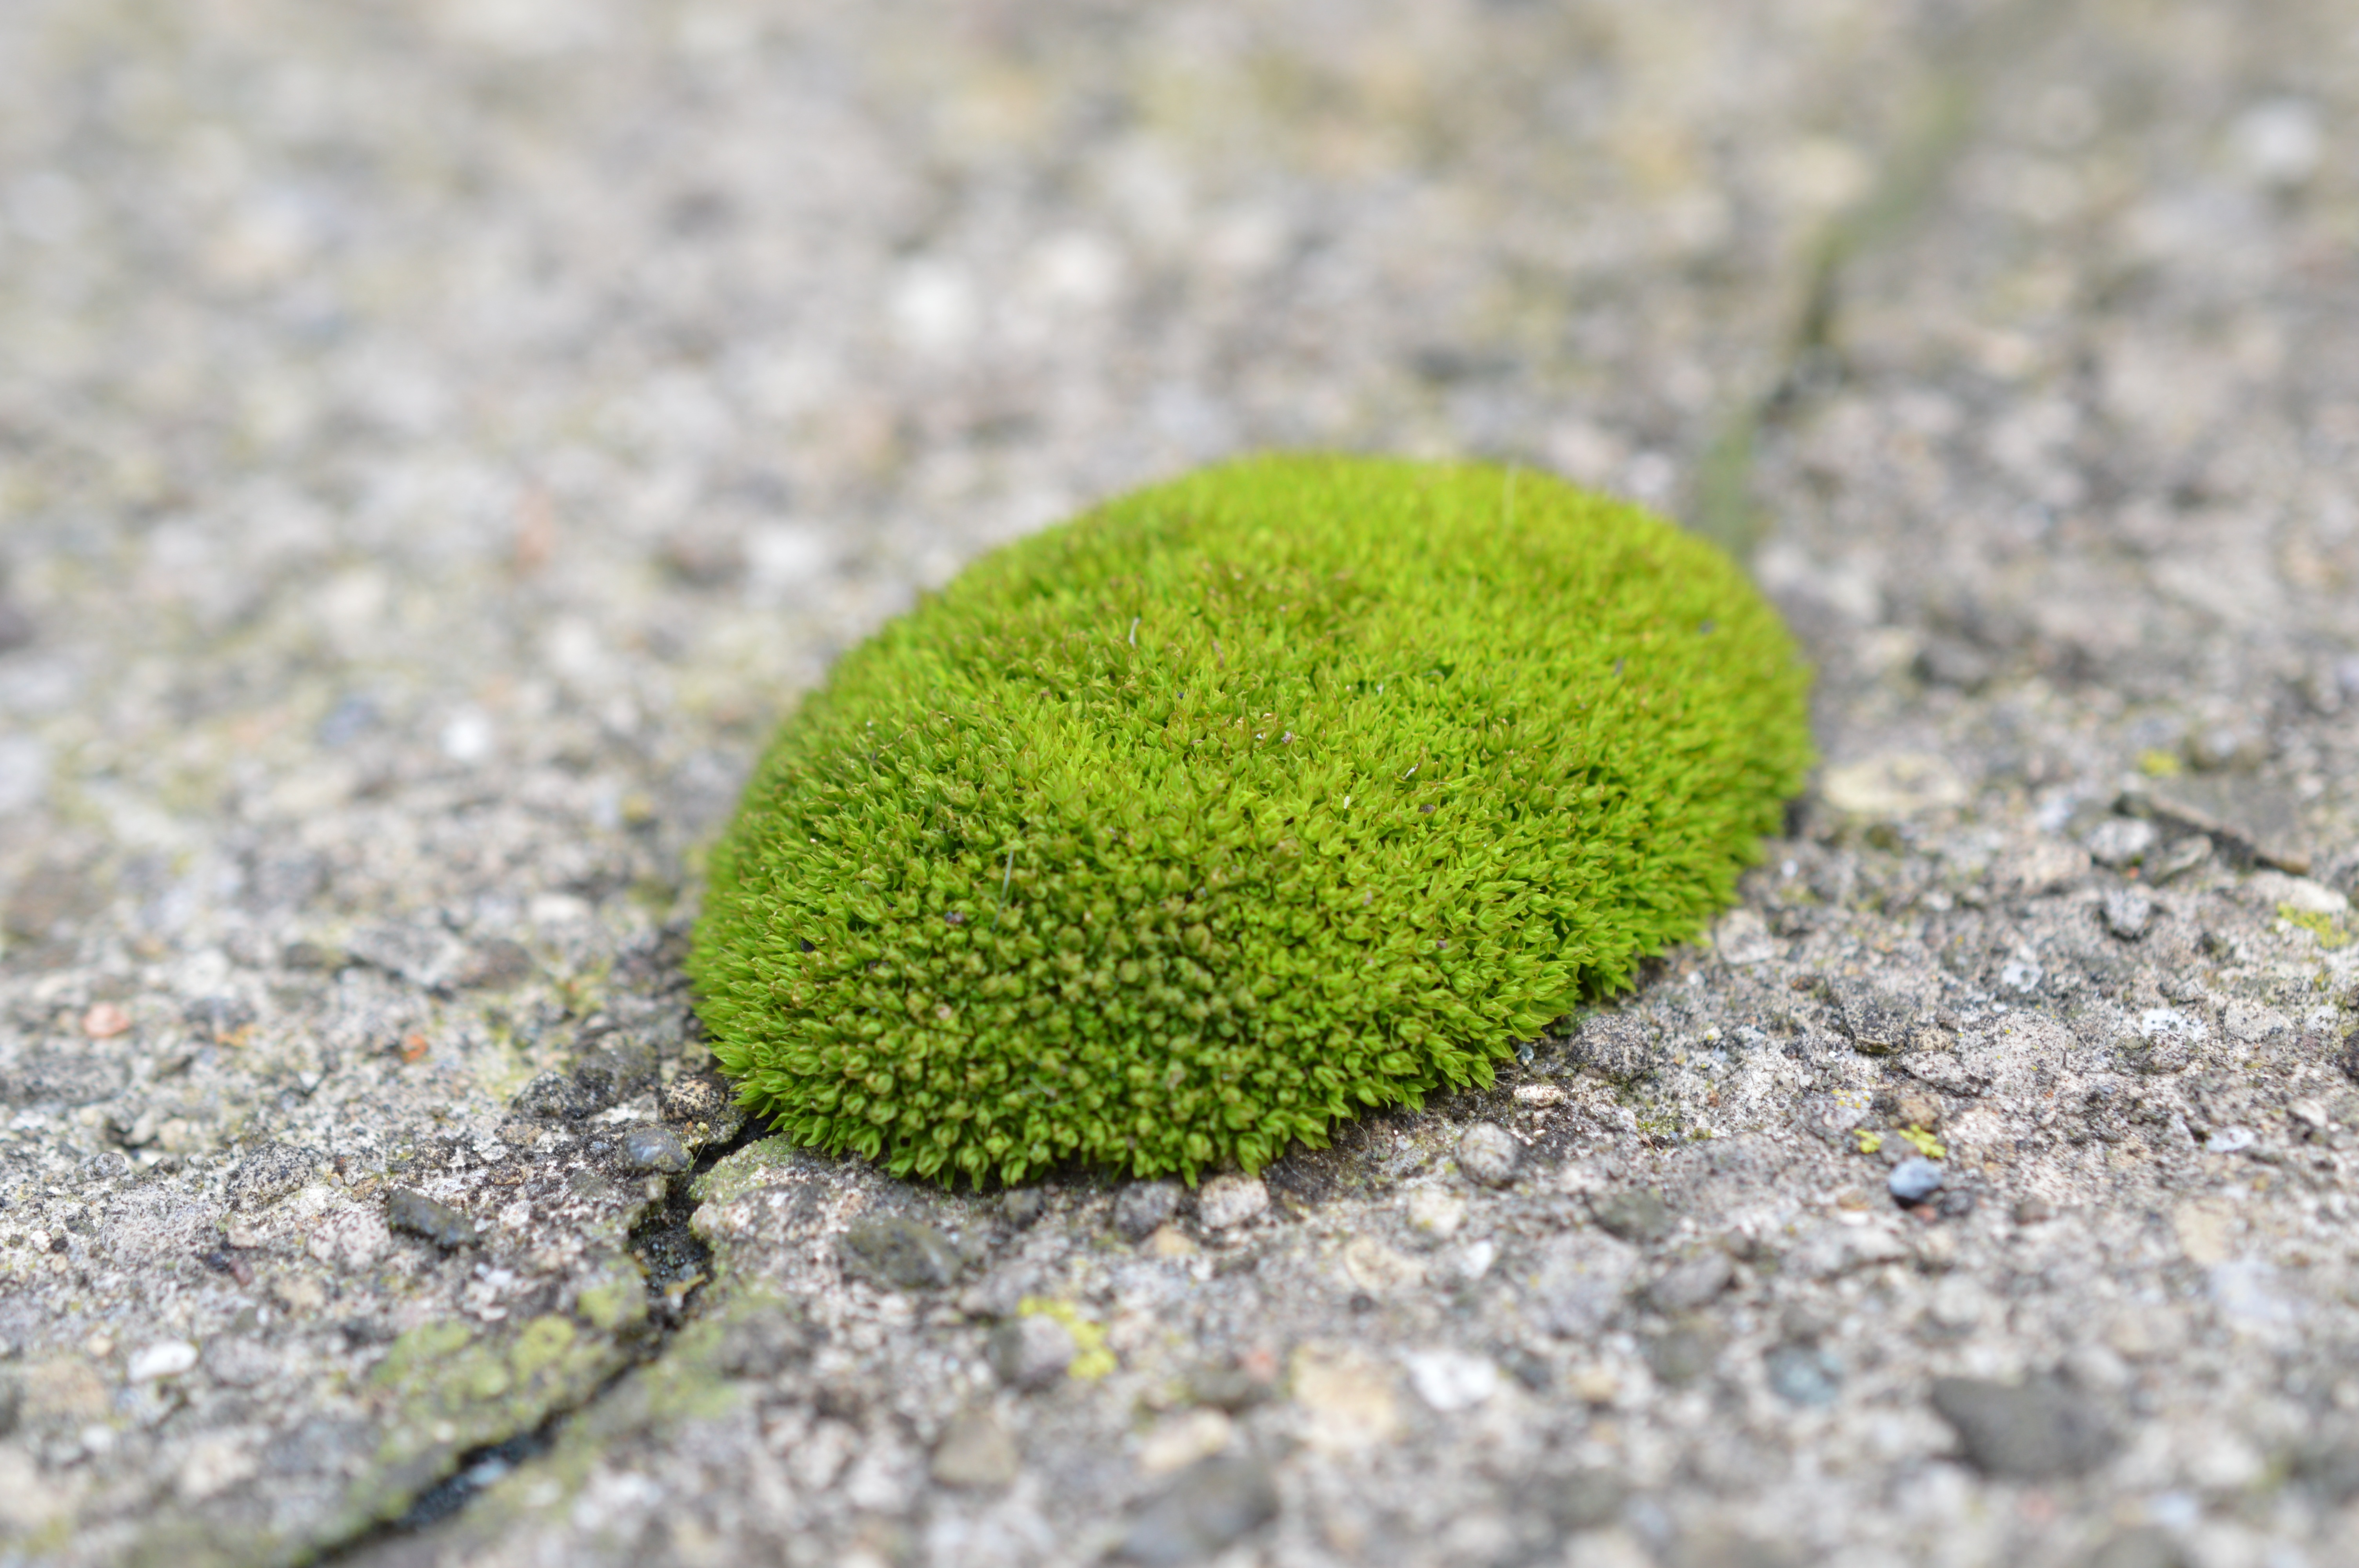
tree, path, grass, rock, plant, texture, leaf, flower, old, moss, green, produce, soil, flora, close up, macro photography, land plant, non vascular land plant